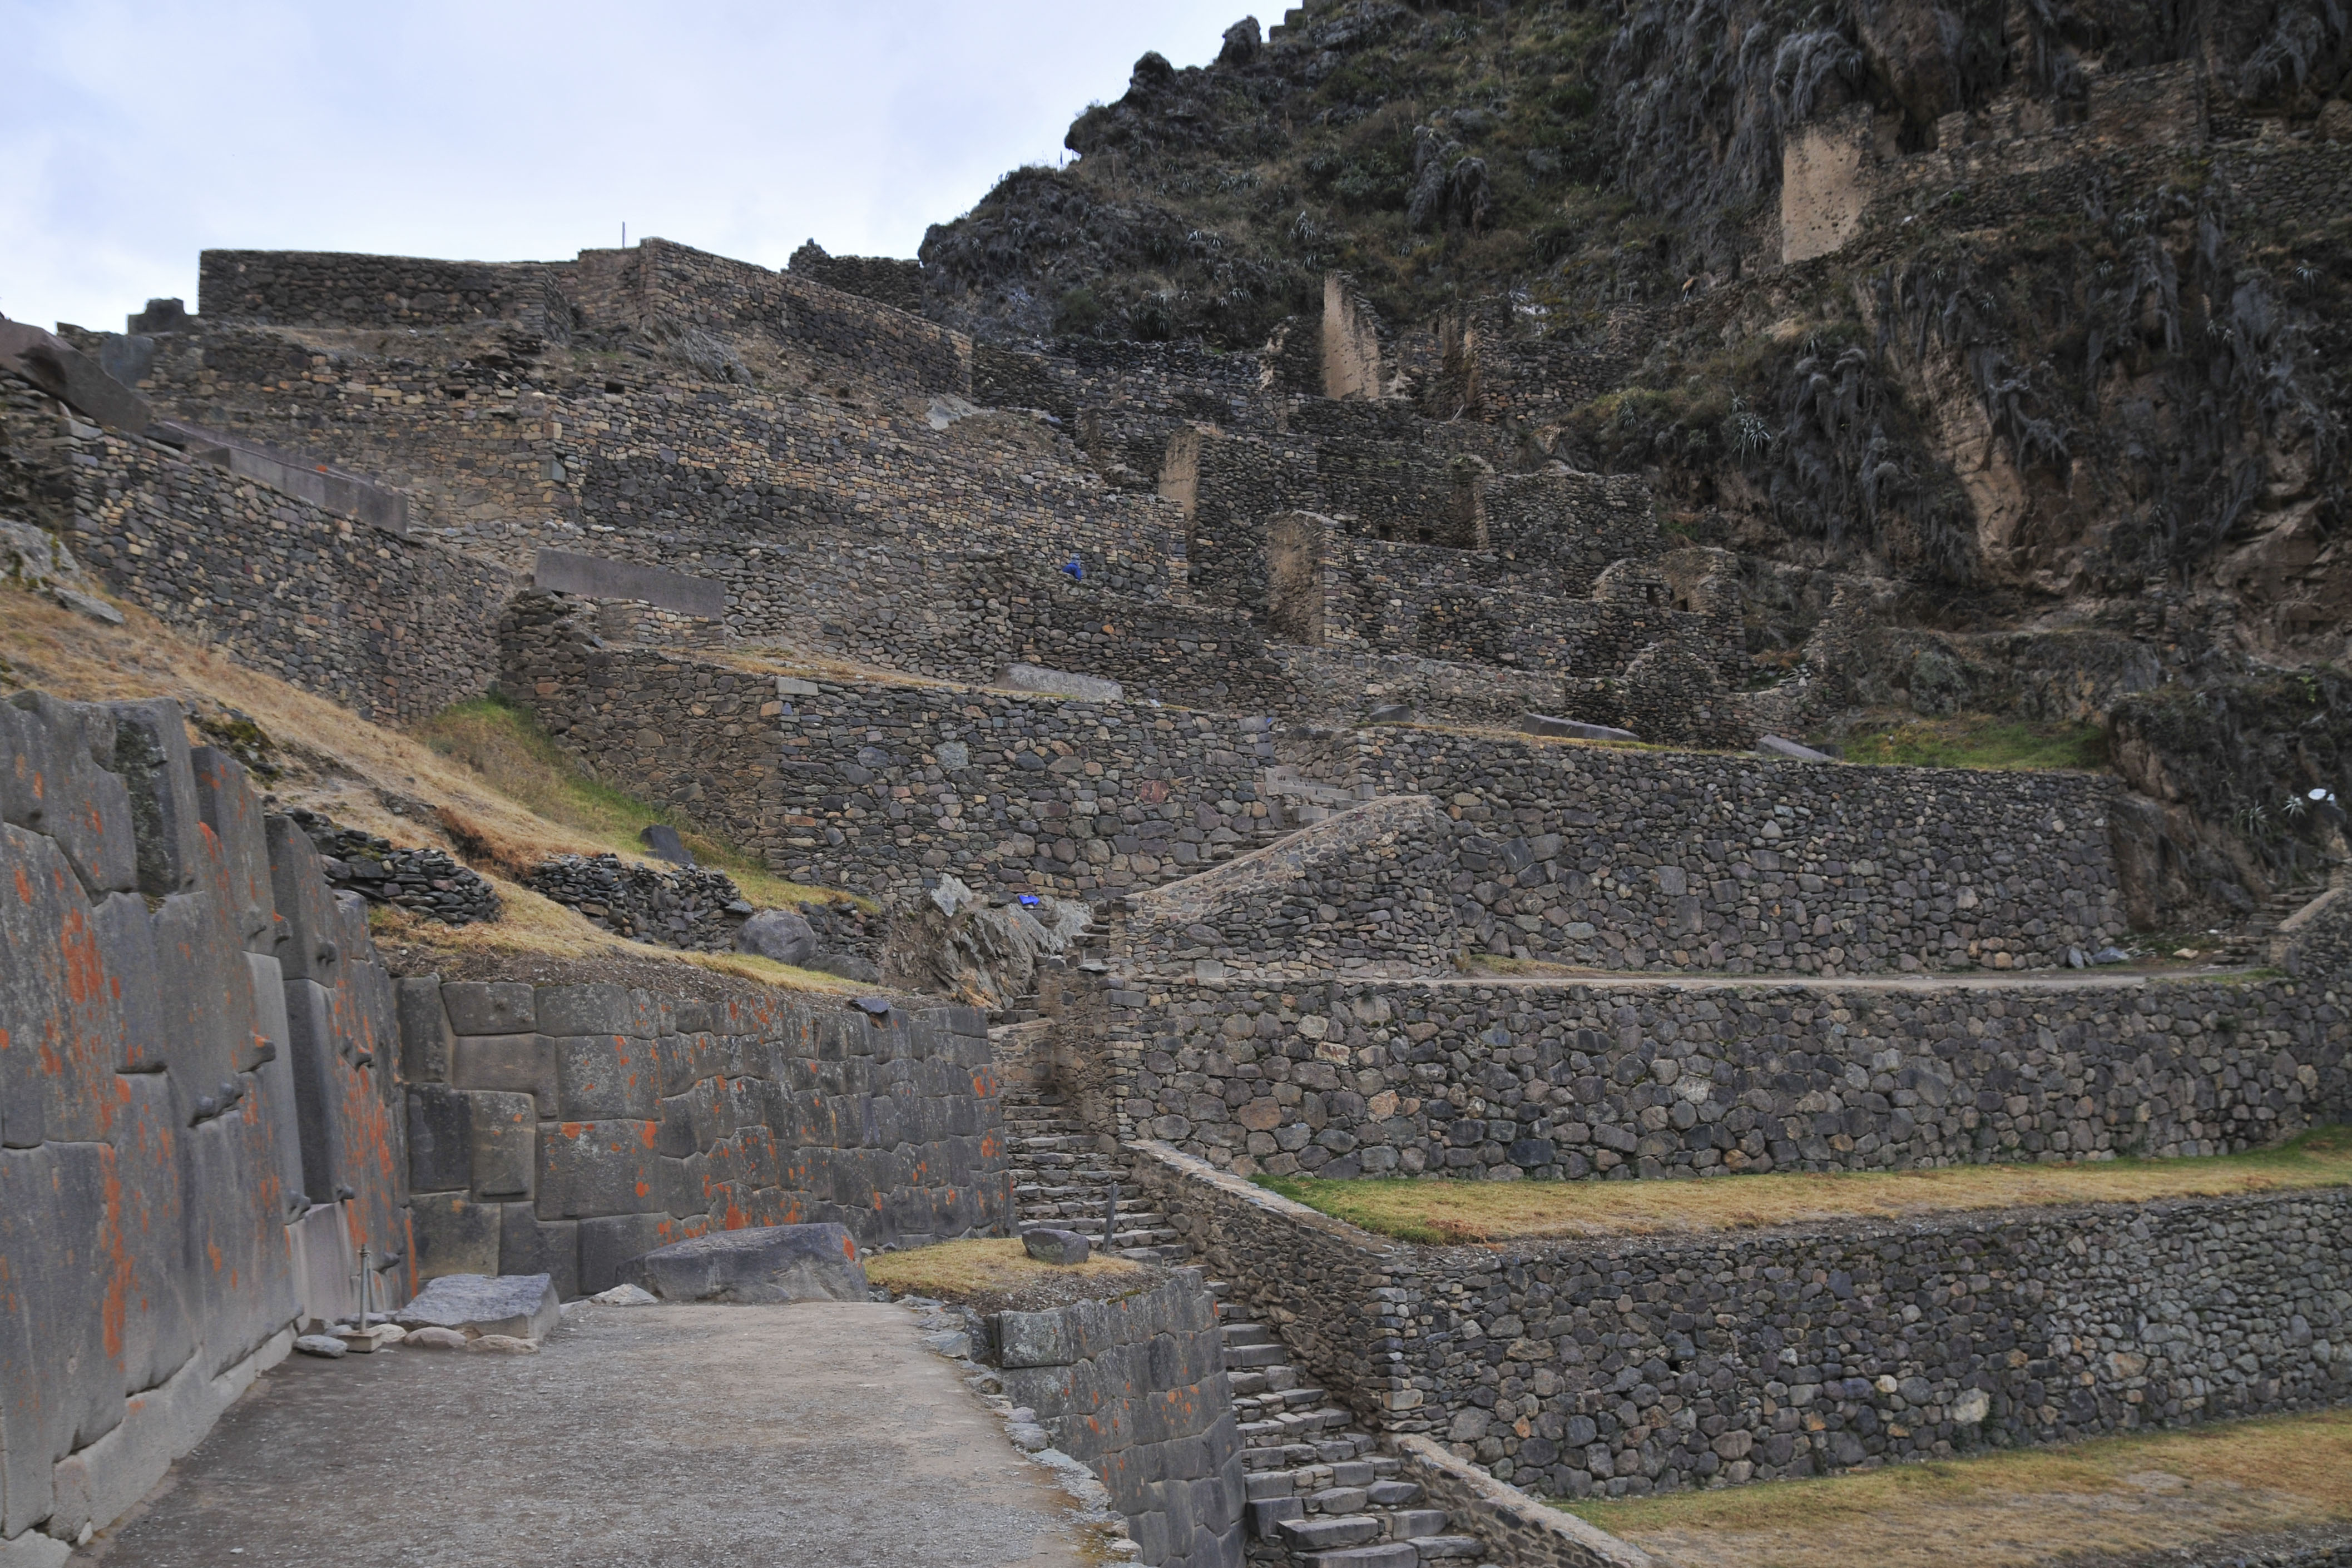
track, wall, nikon, terrain, peru, geology, ruins, d300, ancient history, geological phenomenon